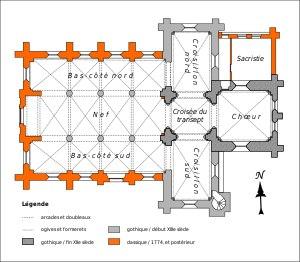
L'église Saint-Crépin-Saint-Crépinien est une église catholique paroissiale située à Bréançon, en France. Elle a été édifiée successivement entre la fin du XIIᵉ siècle et le début du XIIIᵉ siècle, en commençant par le petit chœur carré et la croisée du transept, en même temps base du clocher. Ces deux travées renferment des chapiteaux d'une grande qualité, et illustrent bien la transition du style roman vers l'architecture gothique. Le transept est également intéressant pour l'ordonnancement inhabituel des supports des voûtes. La nef et ses bas-côtés ont été bâties peu de temps après les parties orientales, bien que l'aspect extérieur suggère une construction de style néo-classique : en effet, la façade et les murs des bas-côtés ont été refaits en 1774, et la nef a été adapté quelque peu au goût de l'époque, mais les grandes arcades et les voûtes gothiques ont été conservées. L'étage de beffroi du clocher central du XIIIᵉ siècle avait disparu au XIXᵉ siècle. Il a été réinventé à l'occasion d'une importante campagne de restauration en 1894. Ainsi, l'église a retrouvé sa silhouette emblématique, assez représentative des petites églises gothiques de la région.